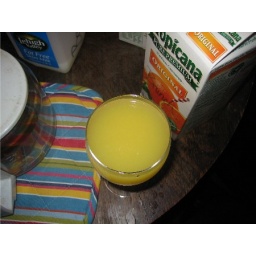
like a little ball of sunshine, in a glass